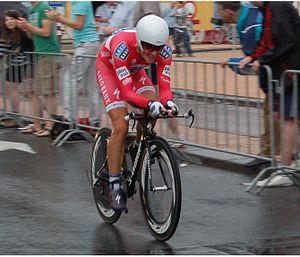
Prologue du Tour de France 2010 à Rotterdam - Jakob Fuglsang
Jakob Diemer Fuglsang est un coureur cycliste danois, membre de l'équipe Astana. Avant de devenir professionnel pour l'équipe Saxo Bank en 2009, il pratique le cross-country VTT et remporte notamment les championnats du monde espoirs en 2007. En 2009, il continue sa carrière sur route. Il a notamment remporté le Critérium du Dauphiné en 2017 et 2019 ainsi que Liège-Bastogne-Liège en 2019 et le Tour de Lombardie en 2020. Il a également pris la septième place du Tour de France 2013, son meilleur résultat sur un grand tour et compte plusieurs victoires sur des courses par étapes secondaires, dont le Tour du Danemark à trois reprises, le Tour d'Autriche ou le Tour d'Andalousie.